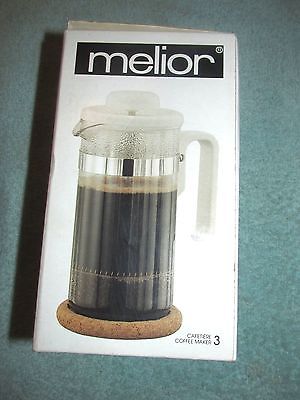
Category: coffee maker